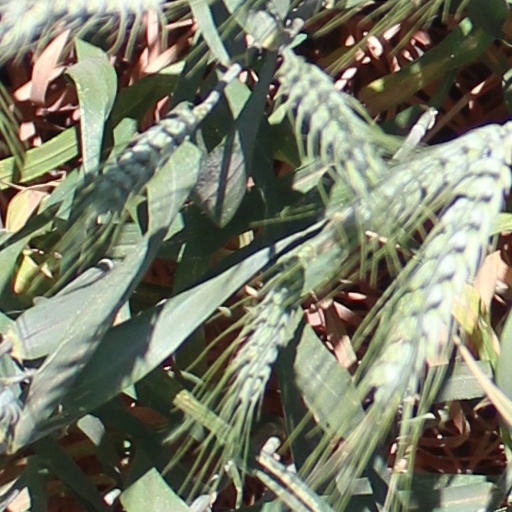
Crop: wheat